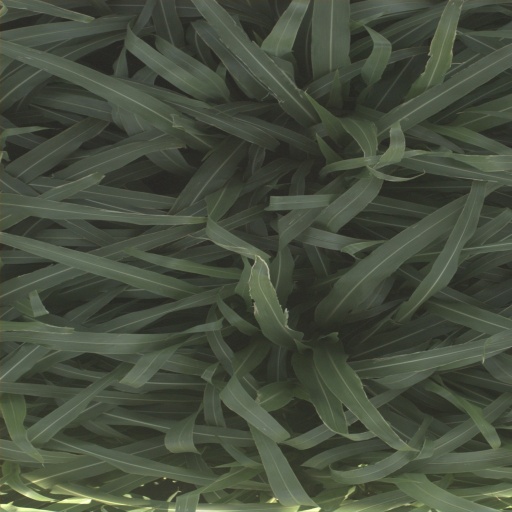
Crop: sorghum